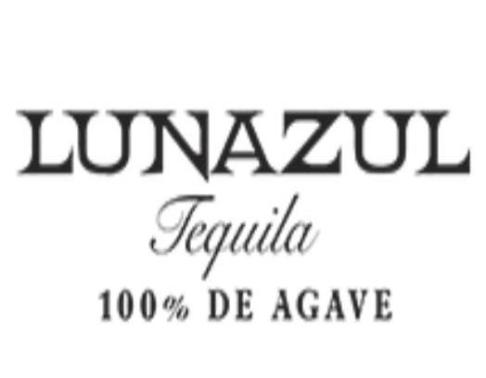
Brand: lunazul
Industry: Food